Dagestan Airlines

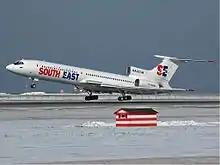
Aircraft in the new livery

The South East Airlines fleet consisted of the following aircraft (as of December 2011):